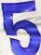
Number: 5